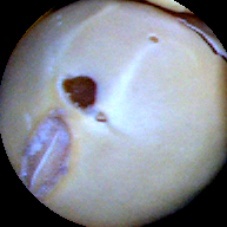
Label: Broken